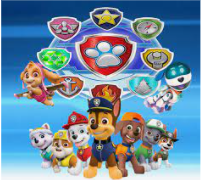
Portrait style: Cartoon Portrait